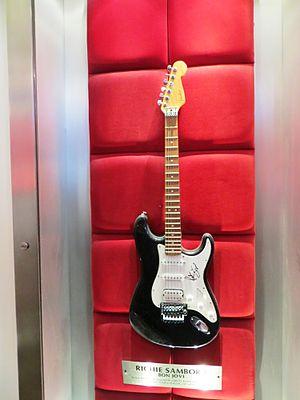
Richard « Richie » Stephen Sambora, né le 11 juillet 1959 à Perth Amboy dans le New Jersey aux États-Unis, est un guitariste, chanteur, producteur, parolier et compositeur américain. Il est principalement connu pour avoir été pendant 30 ans le guitariste du groupe de rock Bon Jovi. Sambora et le chanteur Jon Bon Jovi ont formé l'unité principale d'écriture des chansons pour ce groupe.